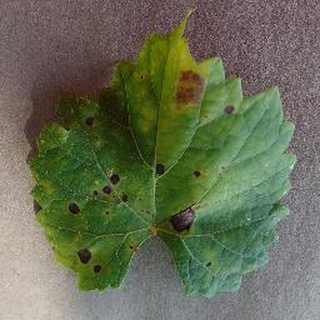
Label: grape_black_rot